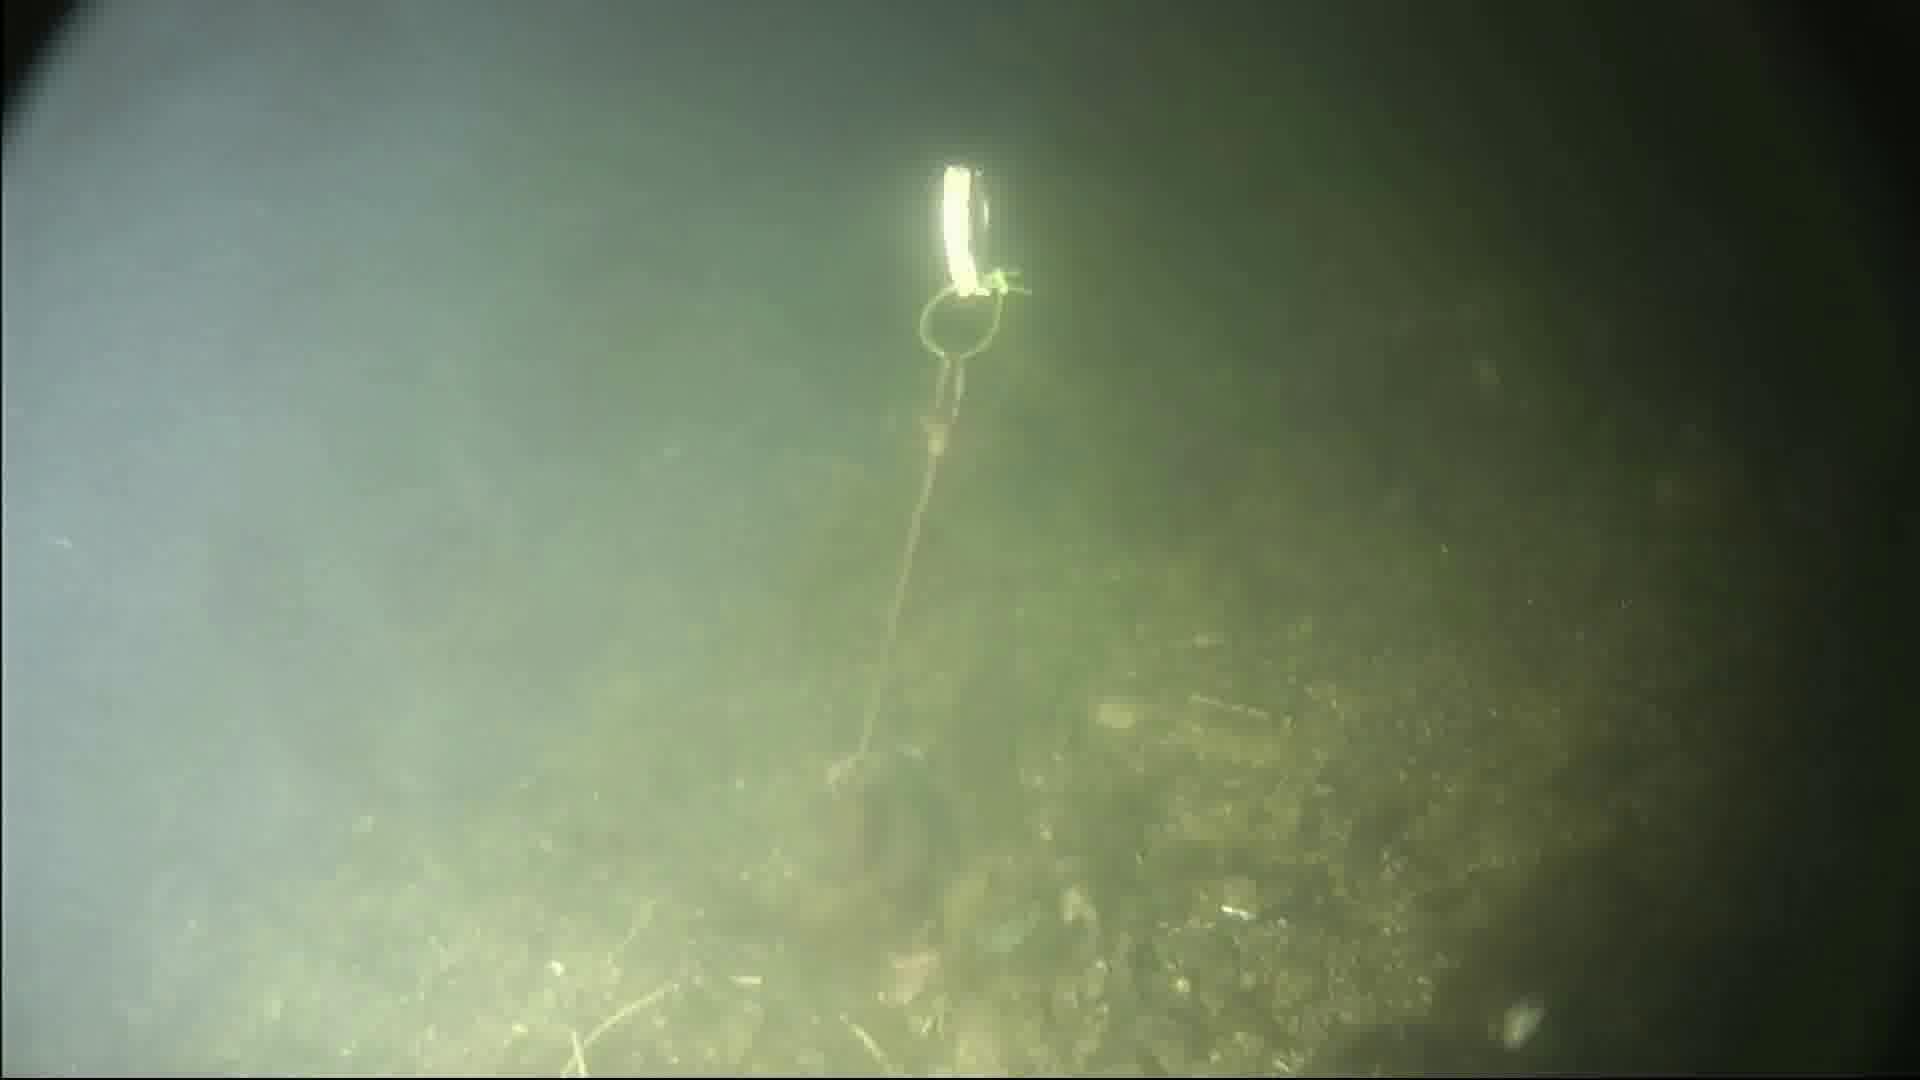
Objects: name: starfish
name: crab
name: small_fish